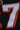
Number: 7